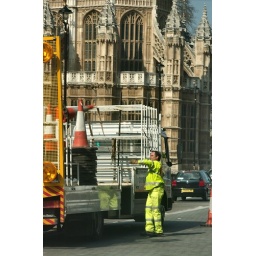
clearing road cones, near the seat of the parliament, London. March 05